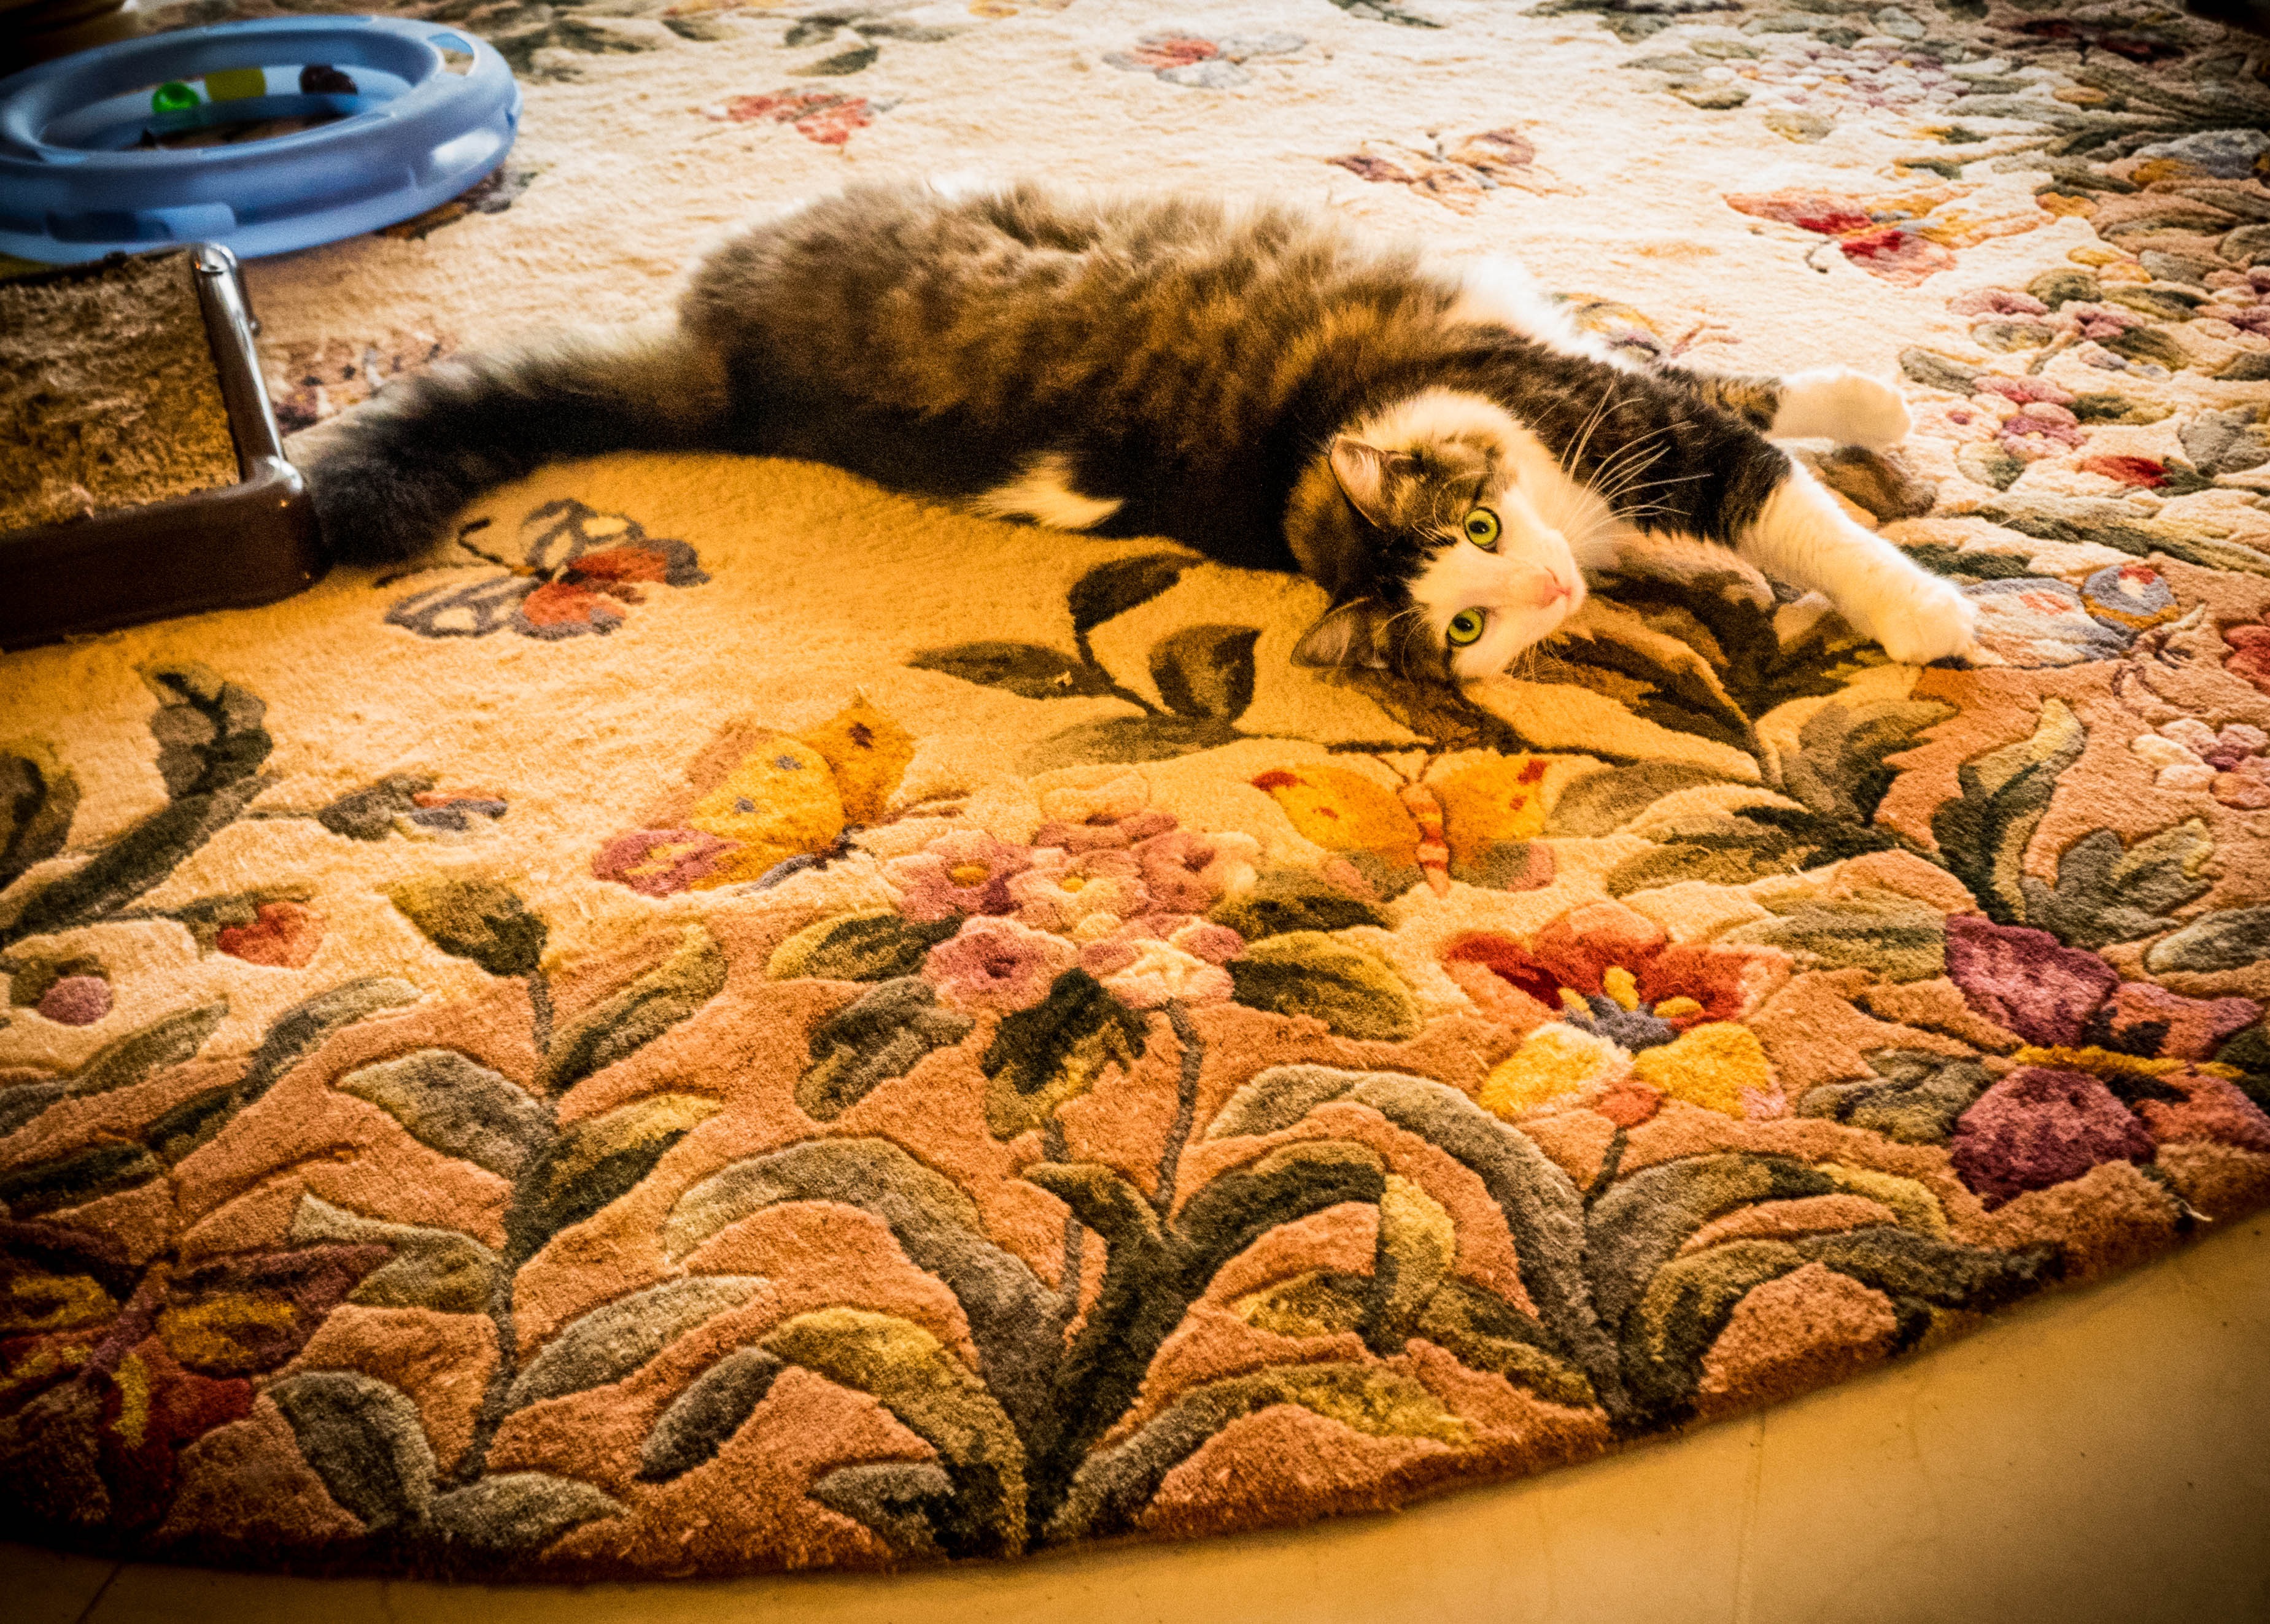
leaf, animal, cute, pet, fur, fluffy, cat, autumn, feline, brown, painting, textile, eyes, art, indoors, beautiful, domestic, pretty, tapestry, carving, adorable, maine coon, purebred